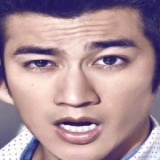
diễn viên Lý Trị Đình